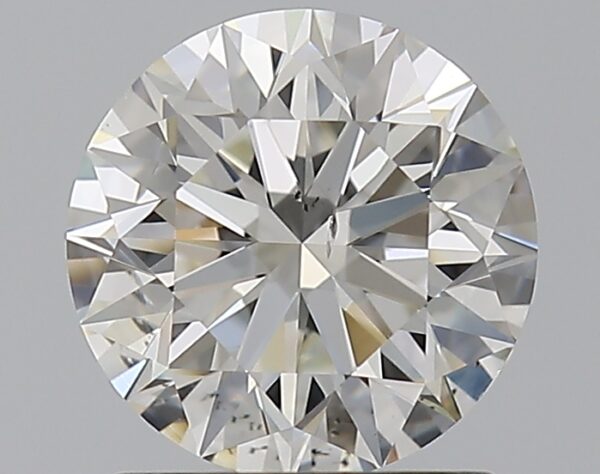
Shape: round
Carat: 1.2
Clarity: SI1
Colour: I
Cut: EX
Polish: EX
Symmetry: EX
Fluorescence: F
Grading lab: GIA
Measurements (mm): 6.73 x 6.77 x 4.23